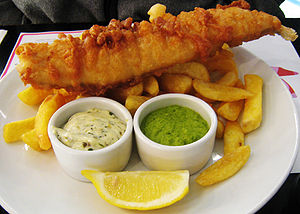
Friture / Friturestegte retter
Fish and chips
Friture er en madlavningsteknik, hvor fødevarer nedsænkes i meget varmt fedtstof, som regel vegetabilsk olie. Målet med tilberedningen er at give den færdige ret en sprød yderside og tilstrækkelig mørhed indeni.